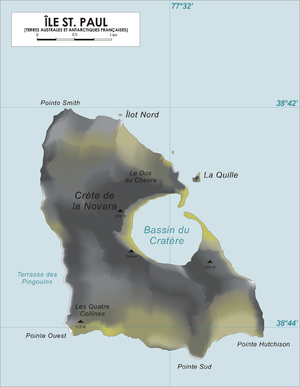
Frankrigs oversøiske områder / Ubeboede områder
Frankrigs oversøiske områder, ofte forkortet DOM-TOM eller nyere DROM-COM